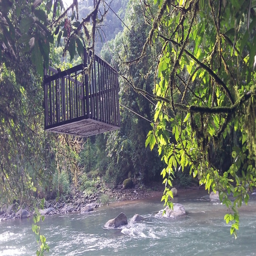
cable car across the river